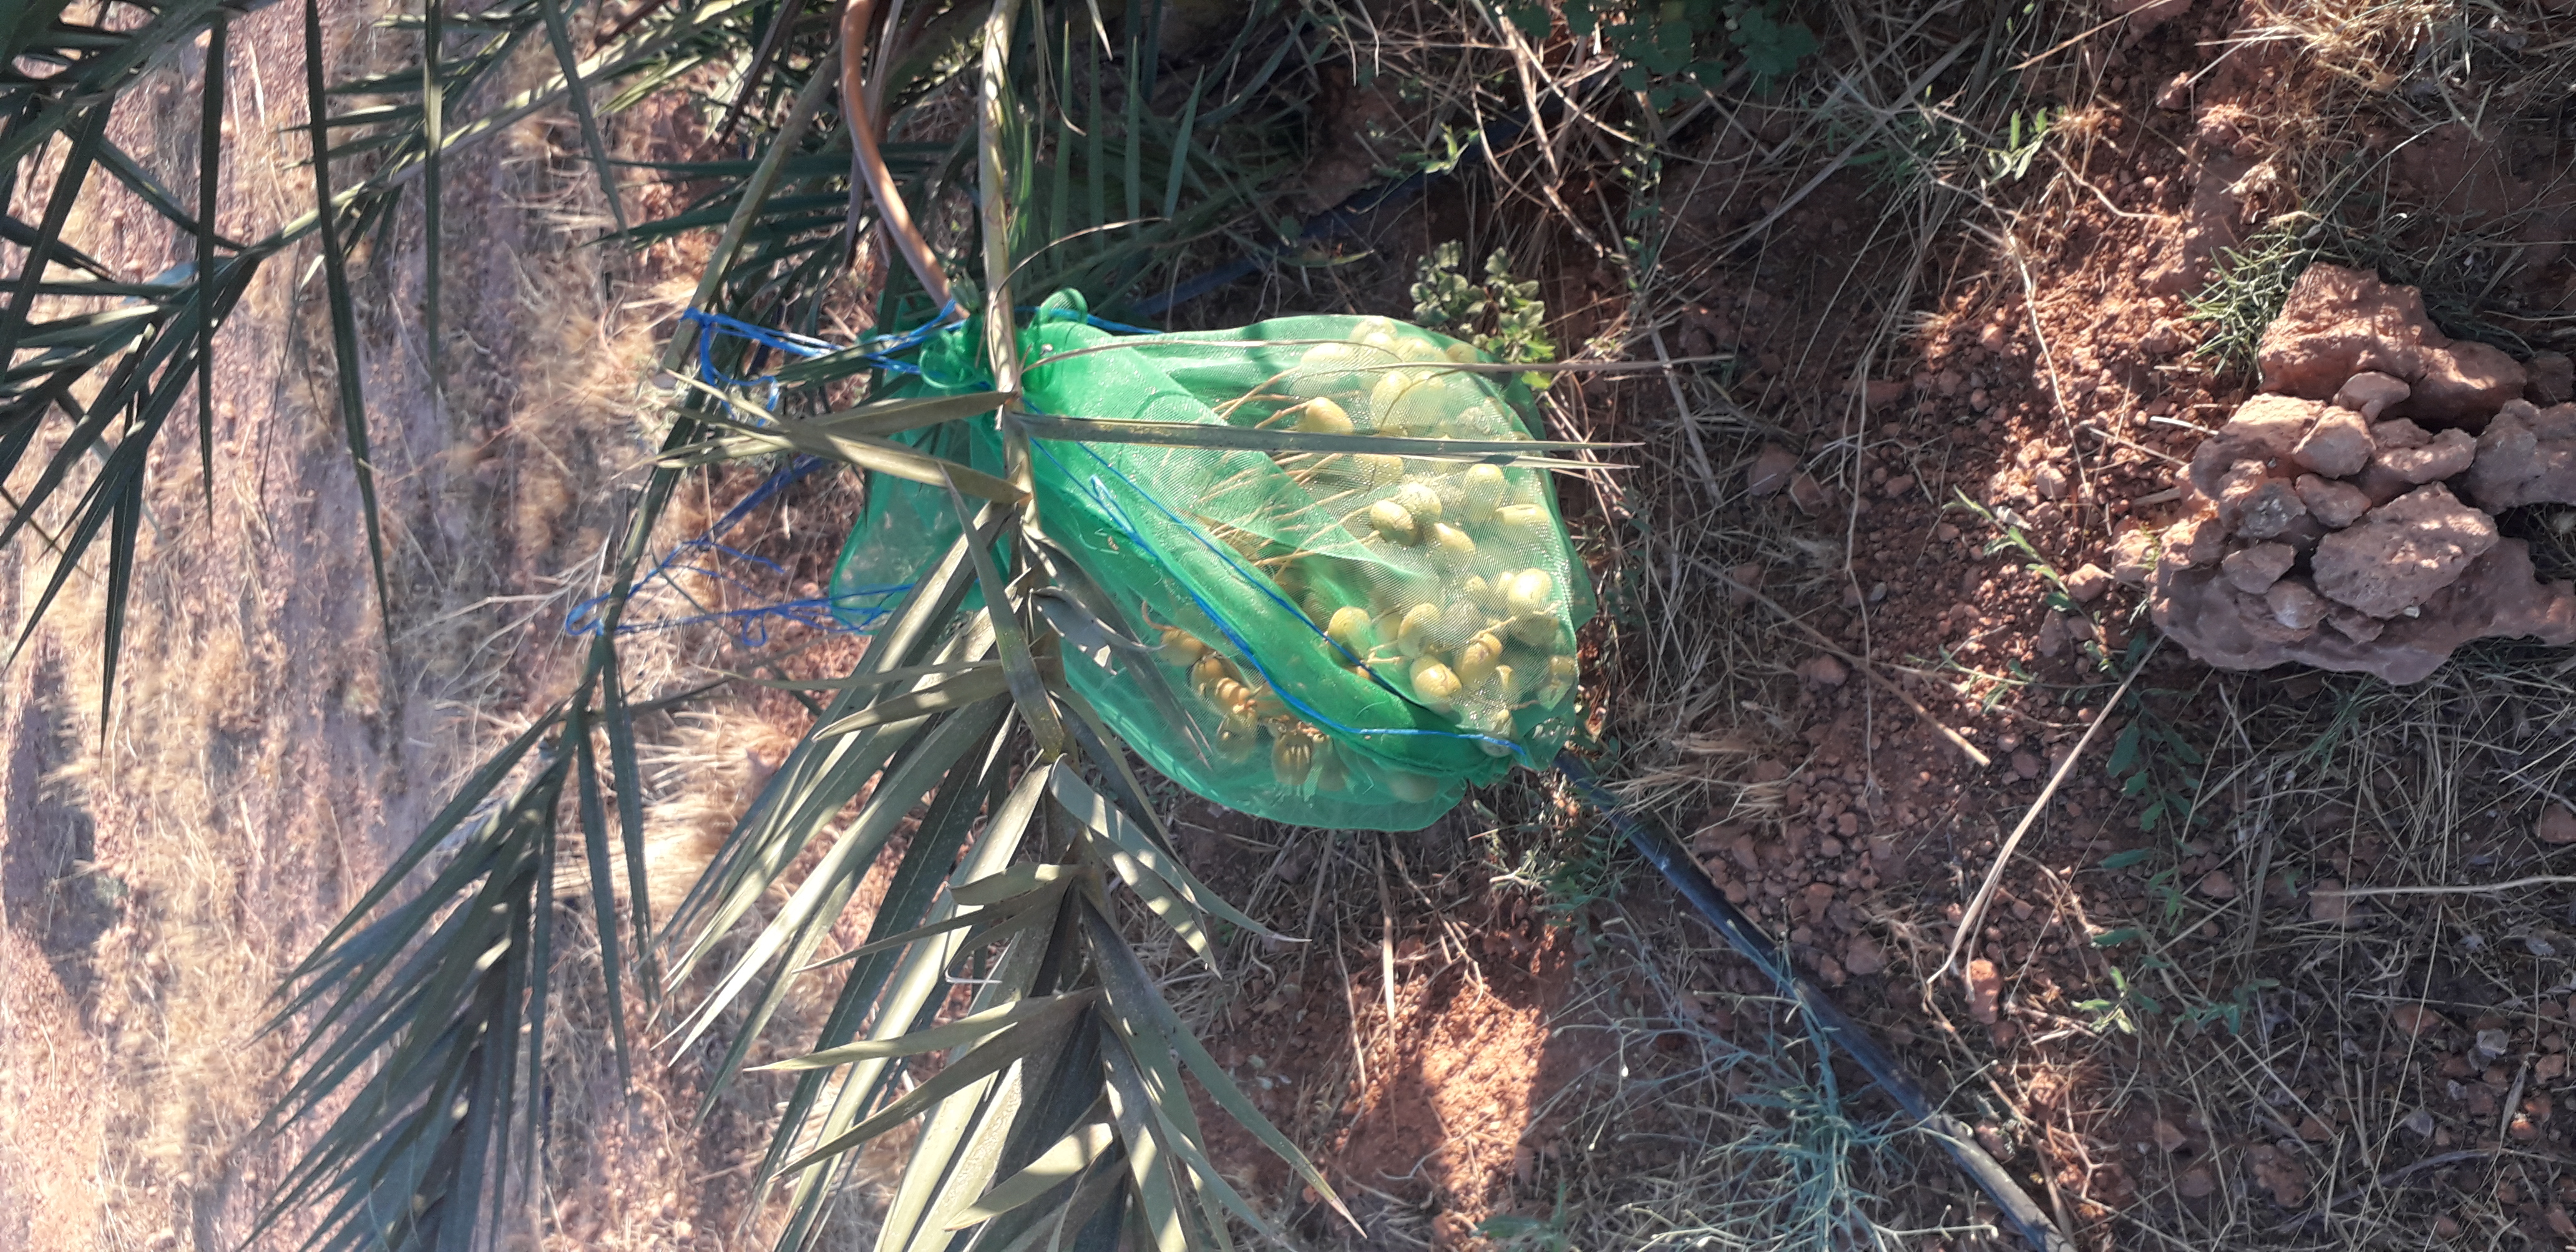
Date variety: Boufagous